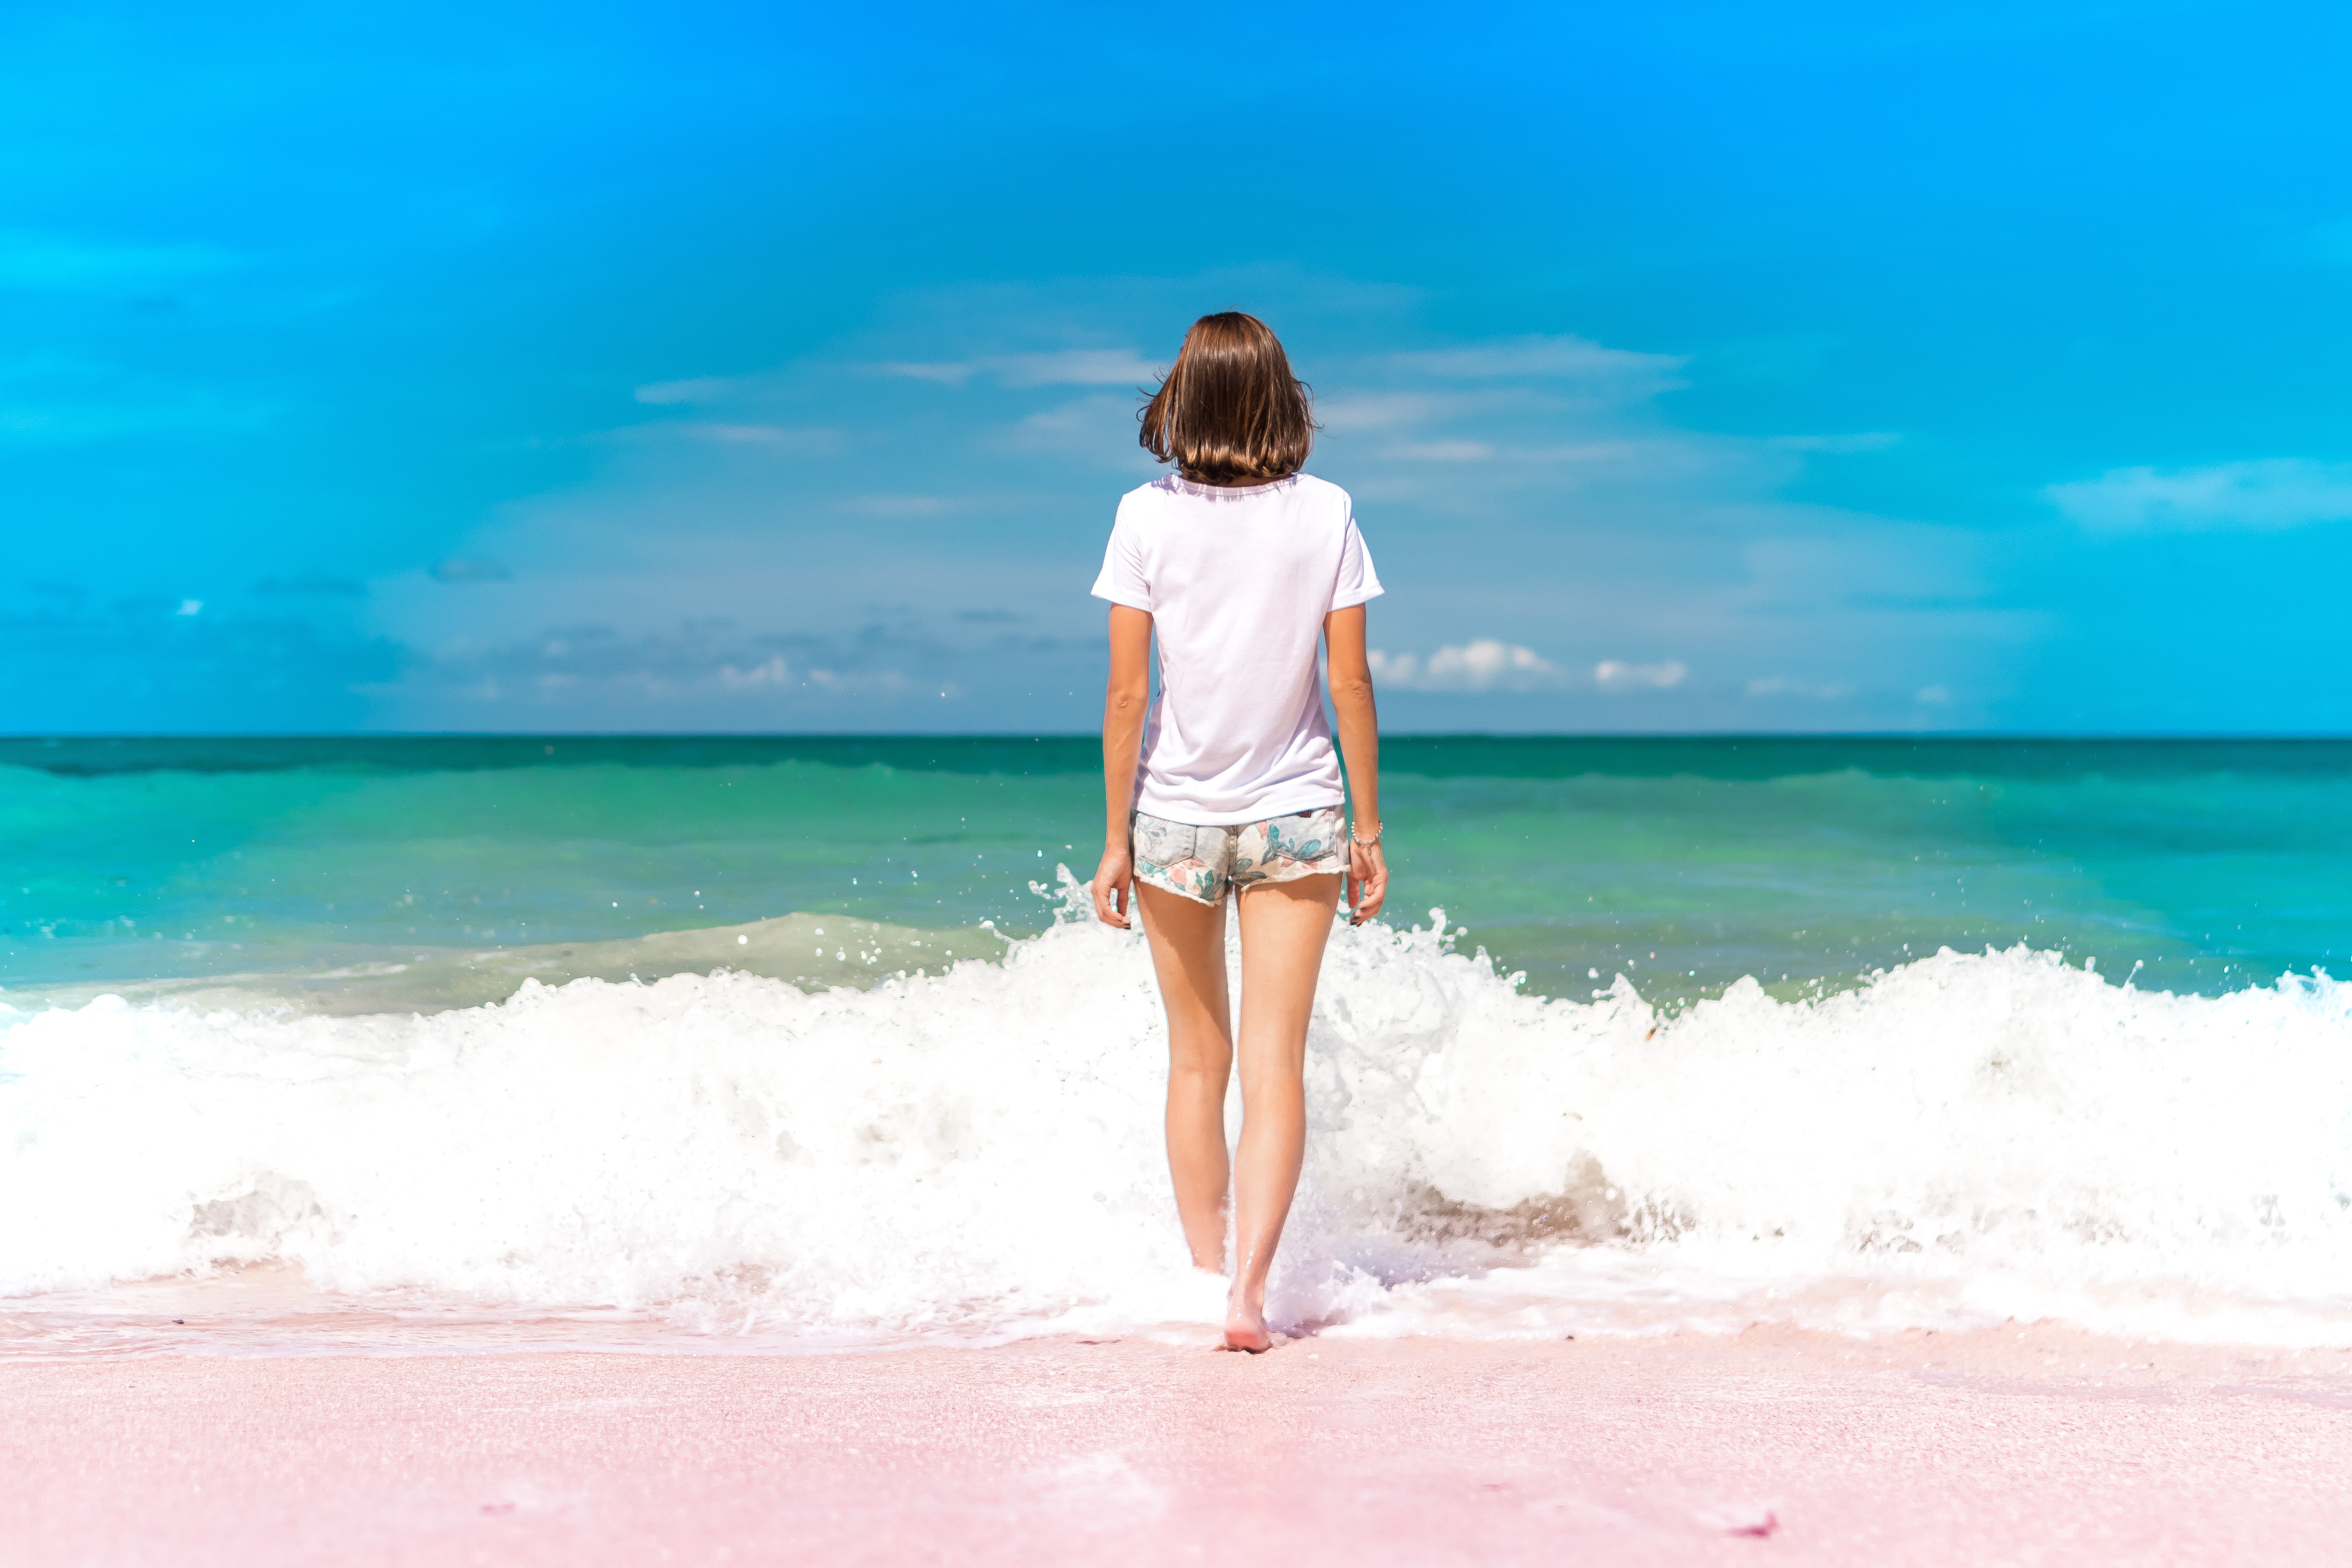
blue, sky, white, vacation, sea, ocean, beach, summer, beauty, fun, turquoise, azure, standing, People on beach, leg, horizon, wave, shore, caribbean, cloud, tropics, sand, photography, happy, wind wave, coast, waist, coastal and oceanic landforms, shorts, dress, bikini, long hair, tourism, thigh, swimwear, human leg, photo shoot, model